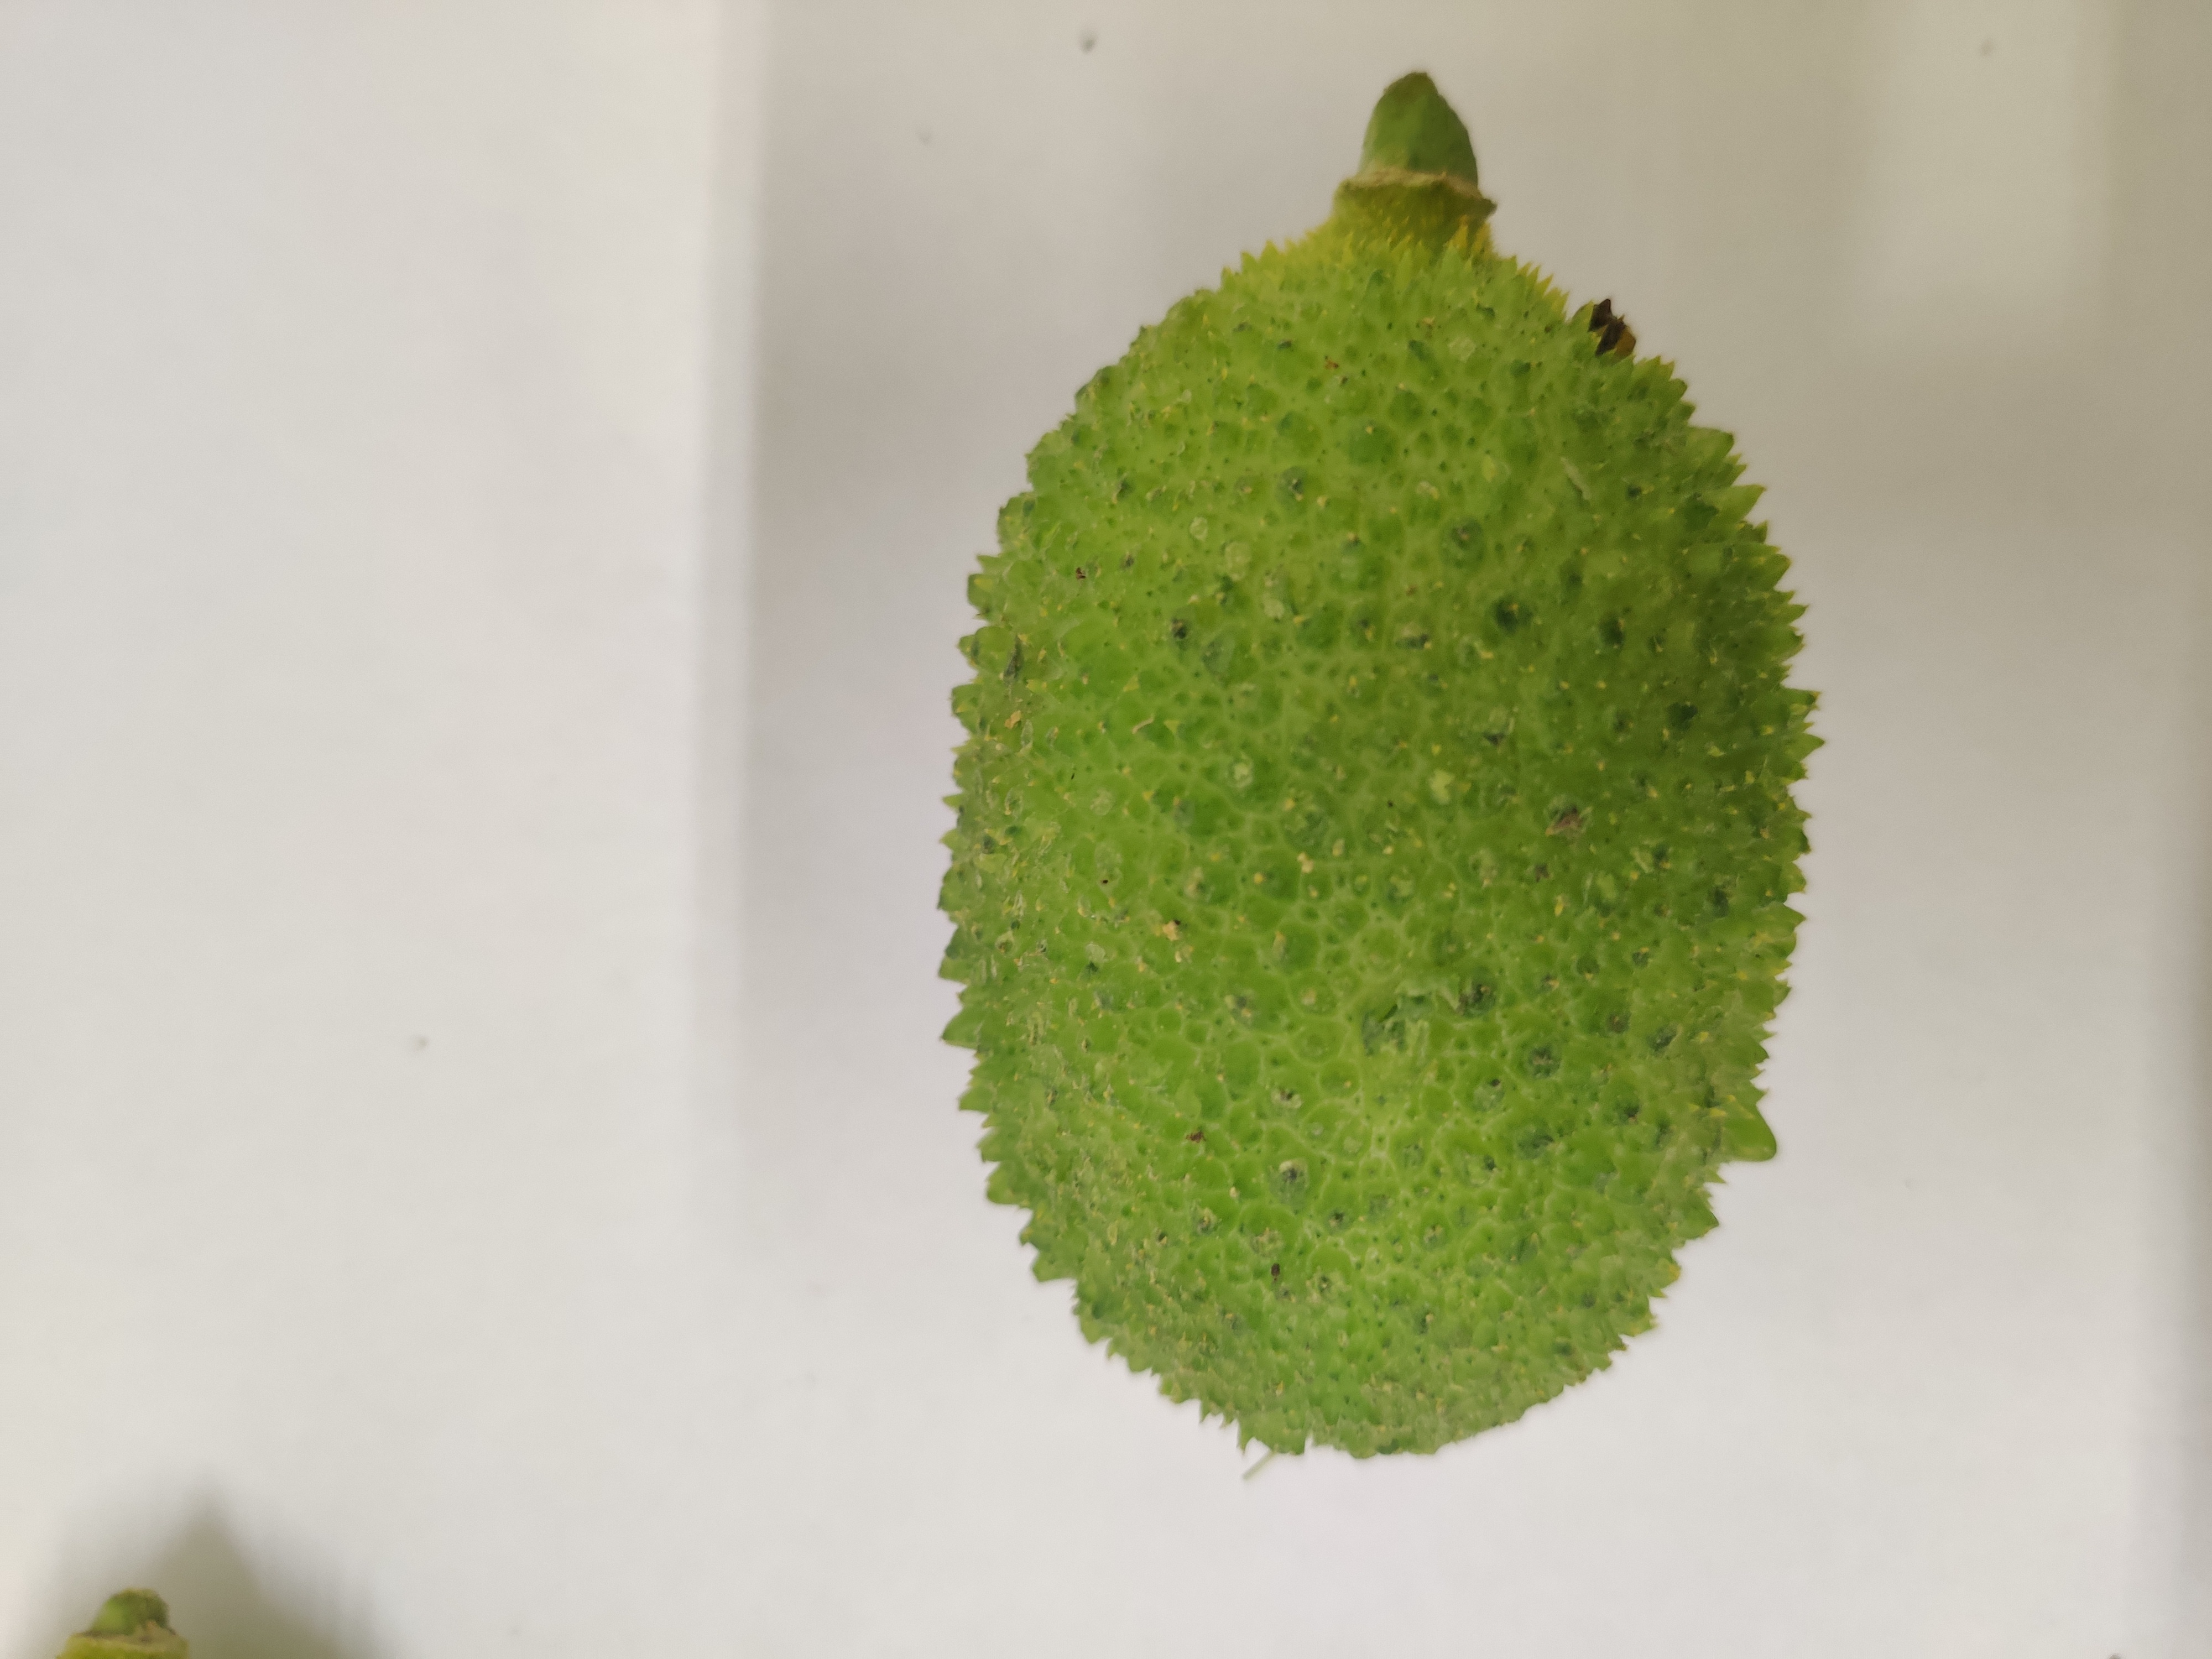
Crop: Spiny Gourd
Condition: Fresh